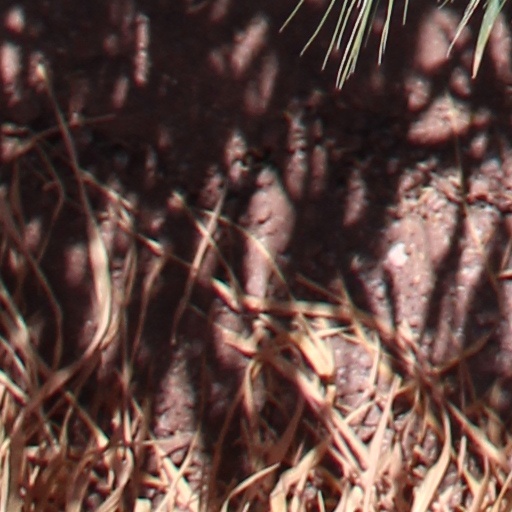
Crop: wheat